Ford Fusion Hybrid

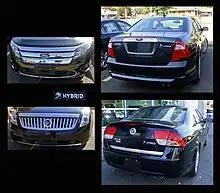
The Milan and Fusion hybrids share the same powertrain but feature different front and rear fascia designs, and distinct headlamps and taillights.

The Fusion Hybrid was made available for press testing in December 2008 and launched to the U.S. market in March 2009, along with the Mercury Milan Hybrid.